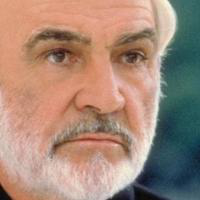
Age group: age 56-65